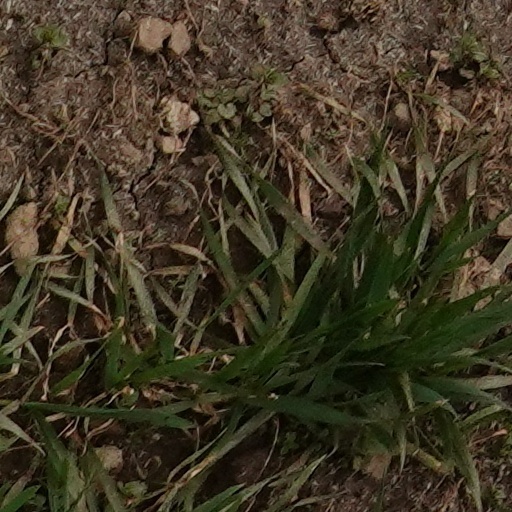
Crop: wheat